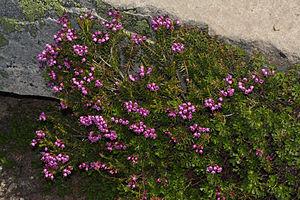
La Phyllodoce à feuilles de camarine est un arbuste de petite taille présent dans les régions montagneuses de l'ouest de l'Amérique du Nord. Ses feuilles ont la particularité de s'enrouler autour d'elles-même jusqu'à ressembler à des épines de sapins. Ses fleurs ont des colorations roses et mauves.